Jennifer Ketcham

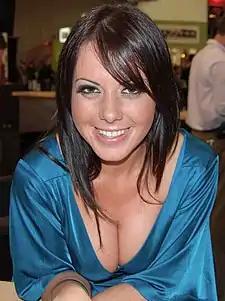
Ketcham at the AVN Adult Entertainment Expo in 2008

Jennifer "Jennie" Ketcham is an American writer, reality television personality, blogger, and artist. Before 2009, she worked as a pornographic film actress and director under the name Penny Flame. She later appeared on a number of television talk shows to discuss sex addiction, including "The Oprah Winfrey Show", "The Tyra Banks Show", "The View", "Entertainment Tonight", "Extra" and "Lifechangers".